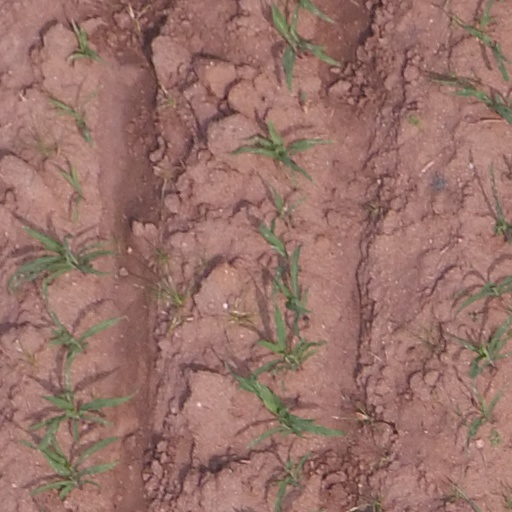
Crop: maize; corn